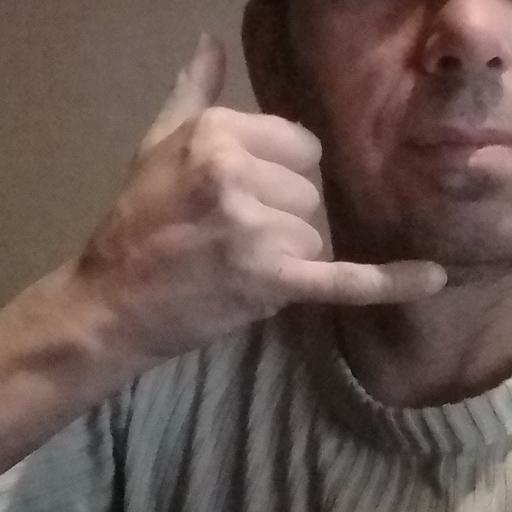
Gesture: call